Sharon Watts

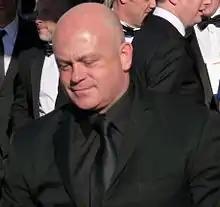
25.3 million viewers watched Grant (Ross Kemp, "pictured") discover Sharon's affair with his brother Phil.

Despite the fact that Sharon married Grant in 1991, former "EastEnders" writer Tony Jordan has revealed in a documentary entitled "The Mitchells — The Full Story" that the love-triangle storyline between Grant, Sharon and Phil had been planned from the Mitchell brothers' introduction, after the writers came to the realisation that Sharon "was perfect for both of them". The plot has been described by former Executive Producer of "EastEnders" and BBC's Head of Drama Serials, John Yorke, as a "Tristan and Isolde story". The storyline was spread out for several years and began with Sharon turning to Phil for comfort during a particularly turbulent part of her marriage to Grant. The episode in which Phil betrayed his brother with Sharon occurred in September 1992 in one of the soap's notorious three-handers, an episode featuring only Sharon, Phil and Grant for the duration. Sue Dunderdale directed the episode and the performances of McFadden, Kemp and Dean have been described as memorable and filled with high-tension drama. Discussing Sharon's feelings for Phil, Letitia Dean said: "Phil was always around for Sharon. He seemed to understand her, and Sharon appreciated that. There's always been something between them."